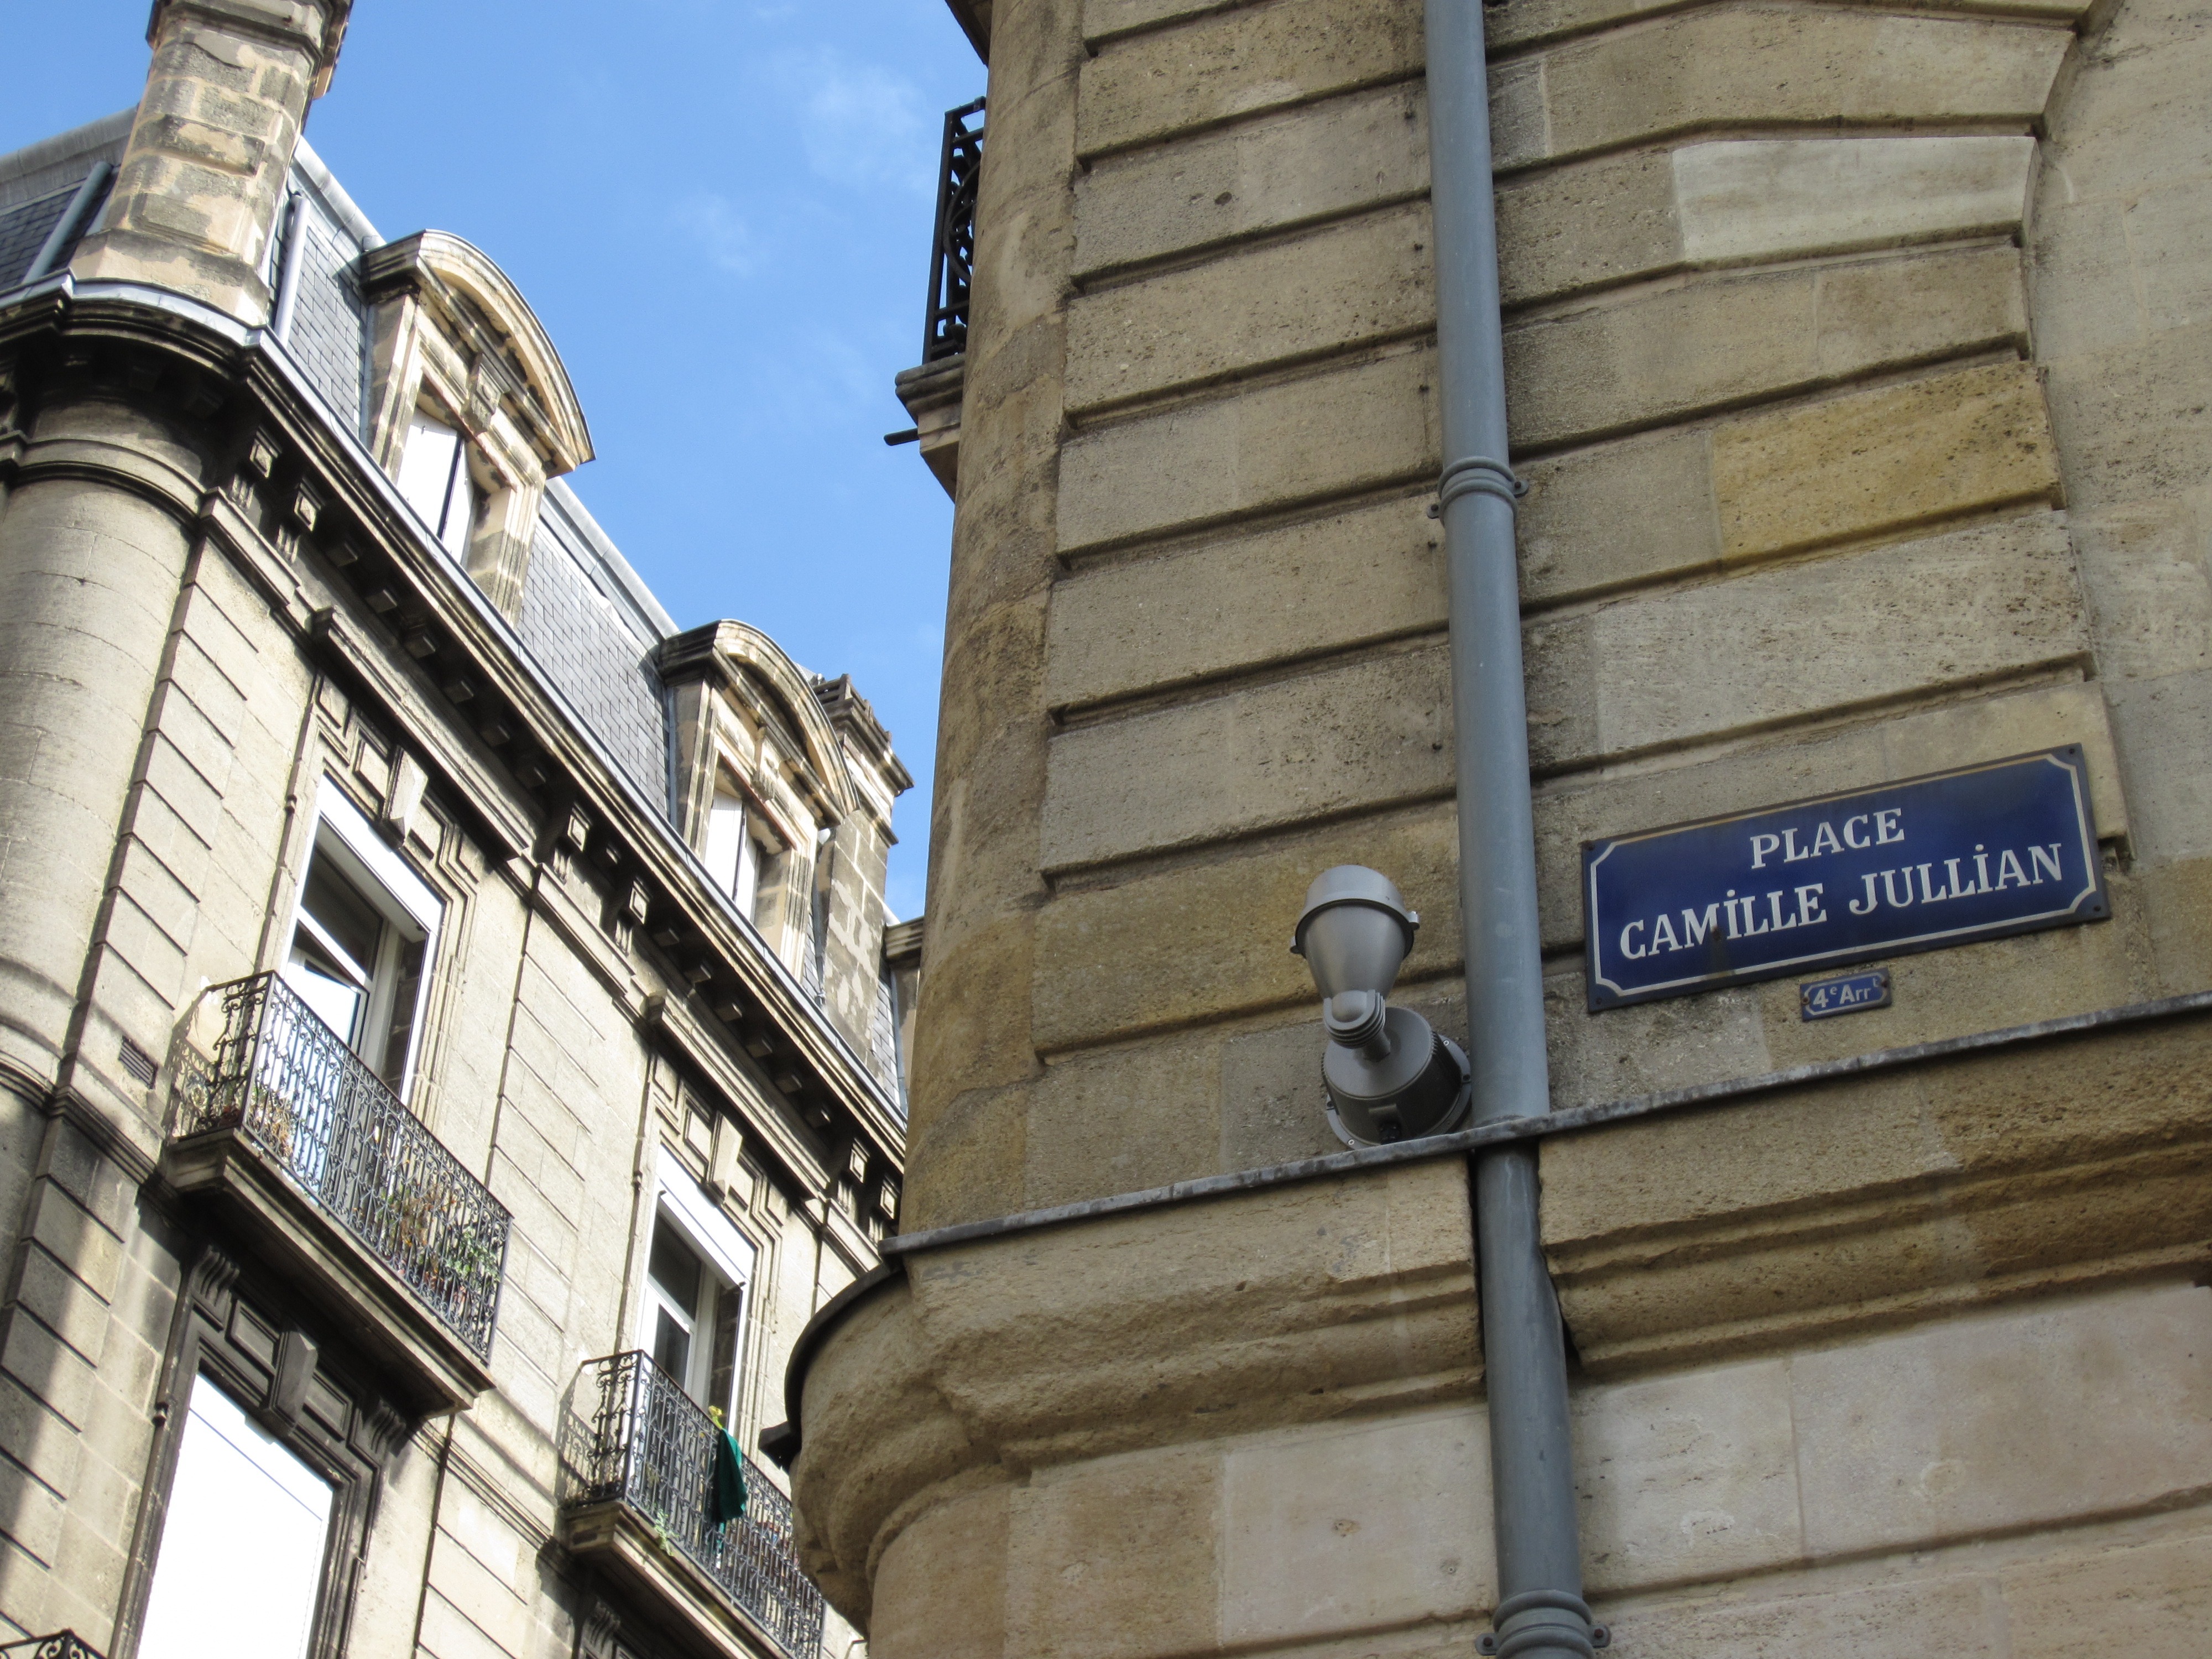
architecture, street, urban, wall, downtown, france, landmark, facade, historic, city street, bordeaux, neighbourhood, urban area, place camille jullian